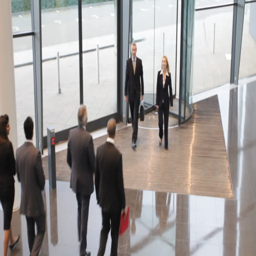
business people inside a modern office building